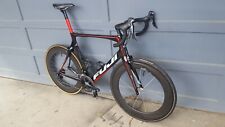
Vehicle type: Bikes